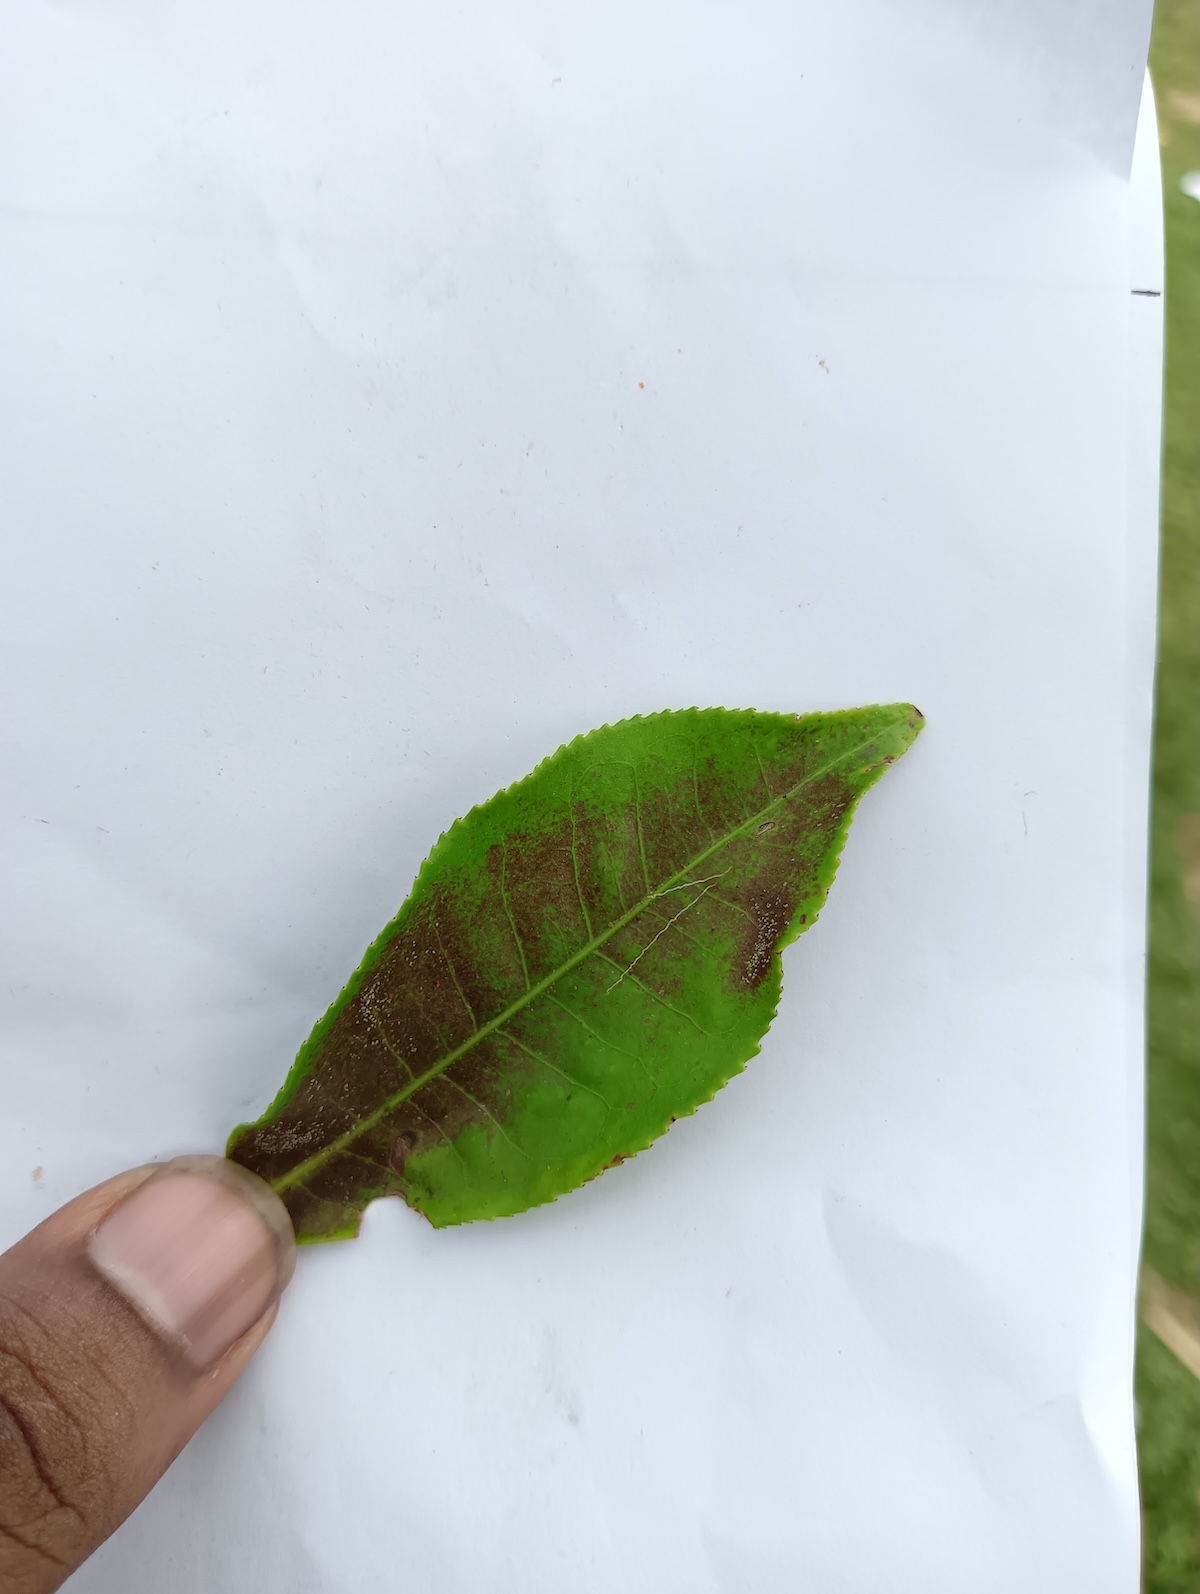
Label: Red spider